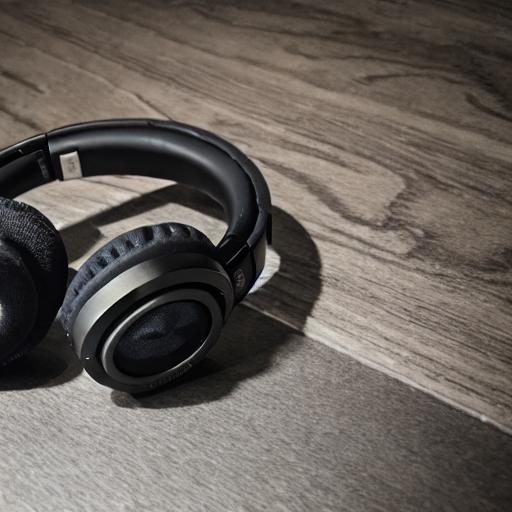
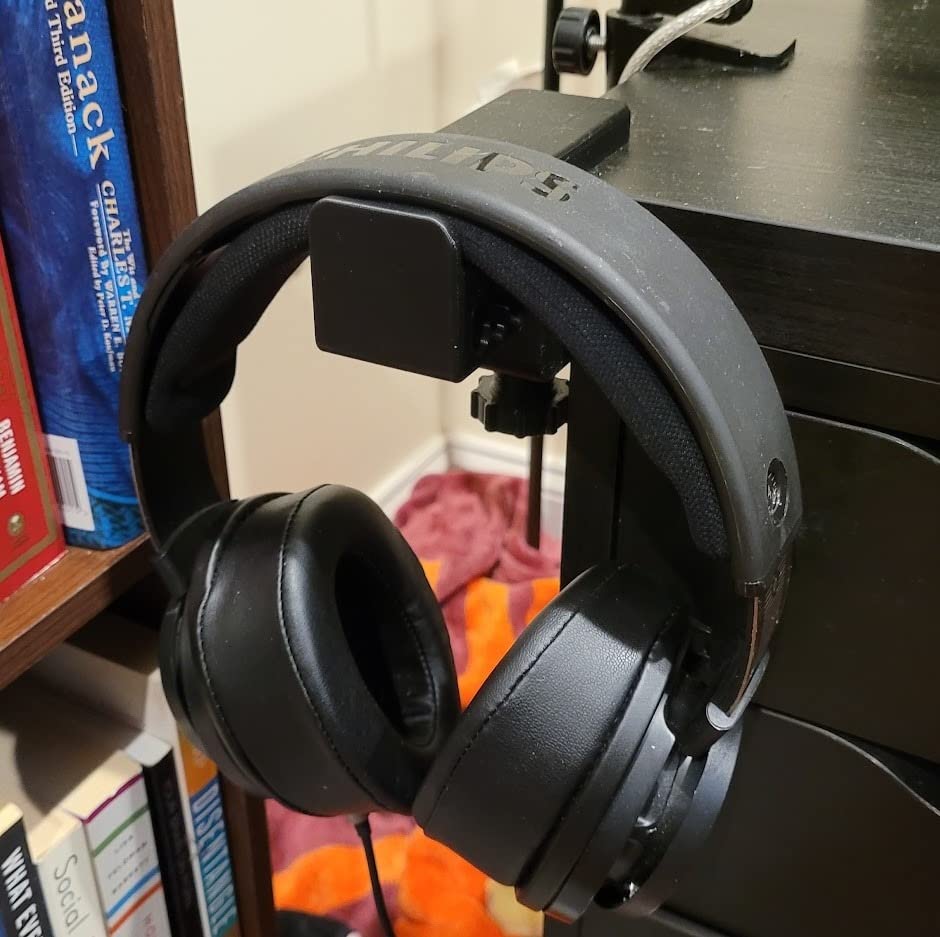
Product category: headphones
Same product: no